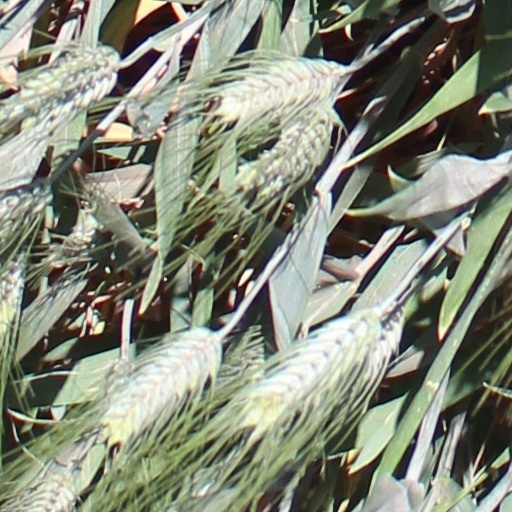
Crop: wheat